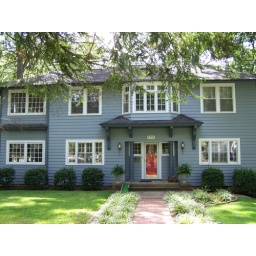
All original windows, storm door and storm windows added in 1985